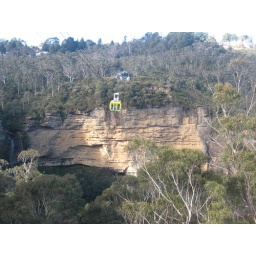
Scary cable car ride over the canyon